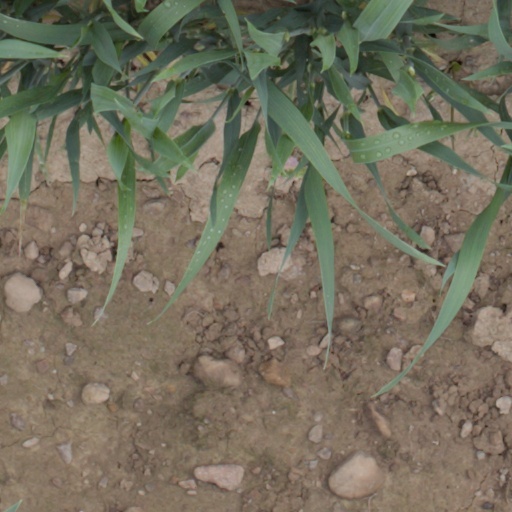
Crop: wheat